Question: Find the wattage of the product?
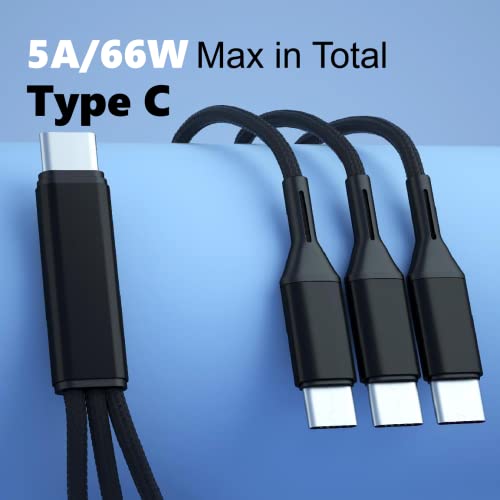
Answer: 66.0 watt